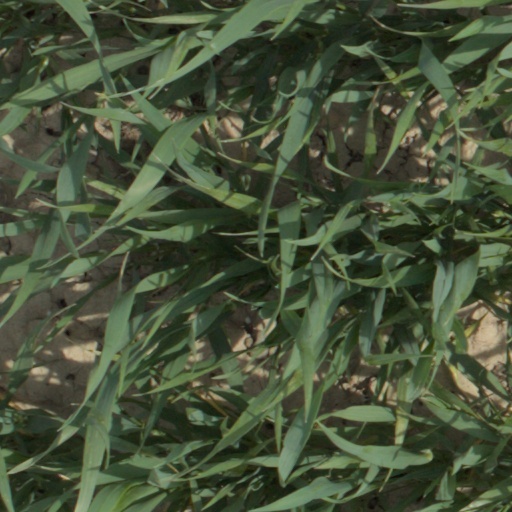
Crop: wheat